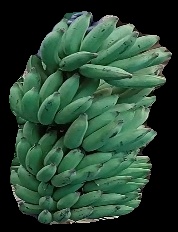
Variety: elakki-bale
Grade: grade1